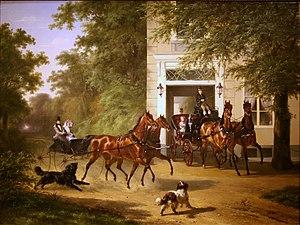
August Belmont, Sr., est un financier, diplomate et homme politique américain d'origine allemande.
Wouterus Verschuur est un peintre paysagiste, portraitiste et animalier hollandais.